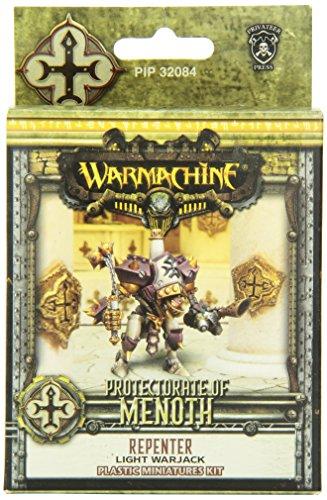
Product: Privateer Press Warmachine: Protectorate: Repenter Light Plastic Warjack Model Kit
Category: Toys & Games | Hobbies | Models & Model Kits | Model Kits | Figure Kits
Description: Players armies will make use of a mix of Infantry and Mighty Combat Automatons Warjacks.
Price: $11.38